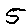
Label: 5